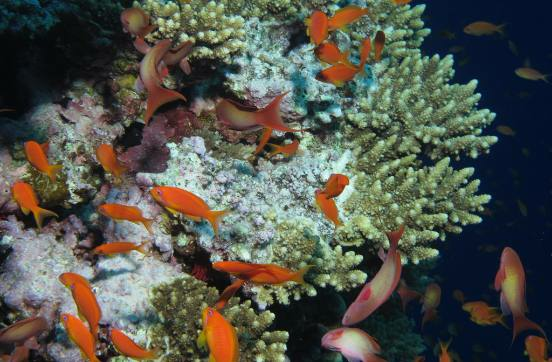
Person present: No